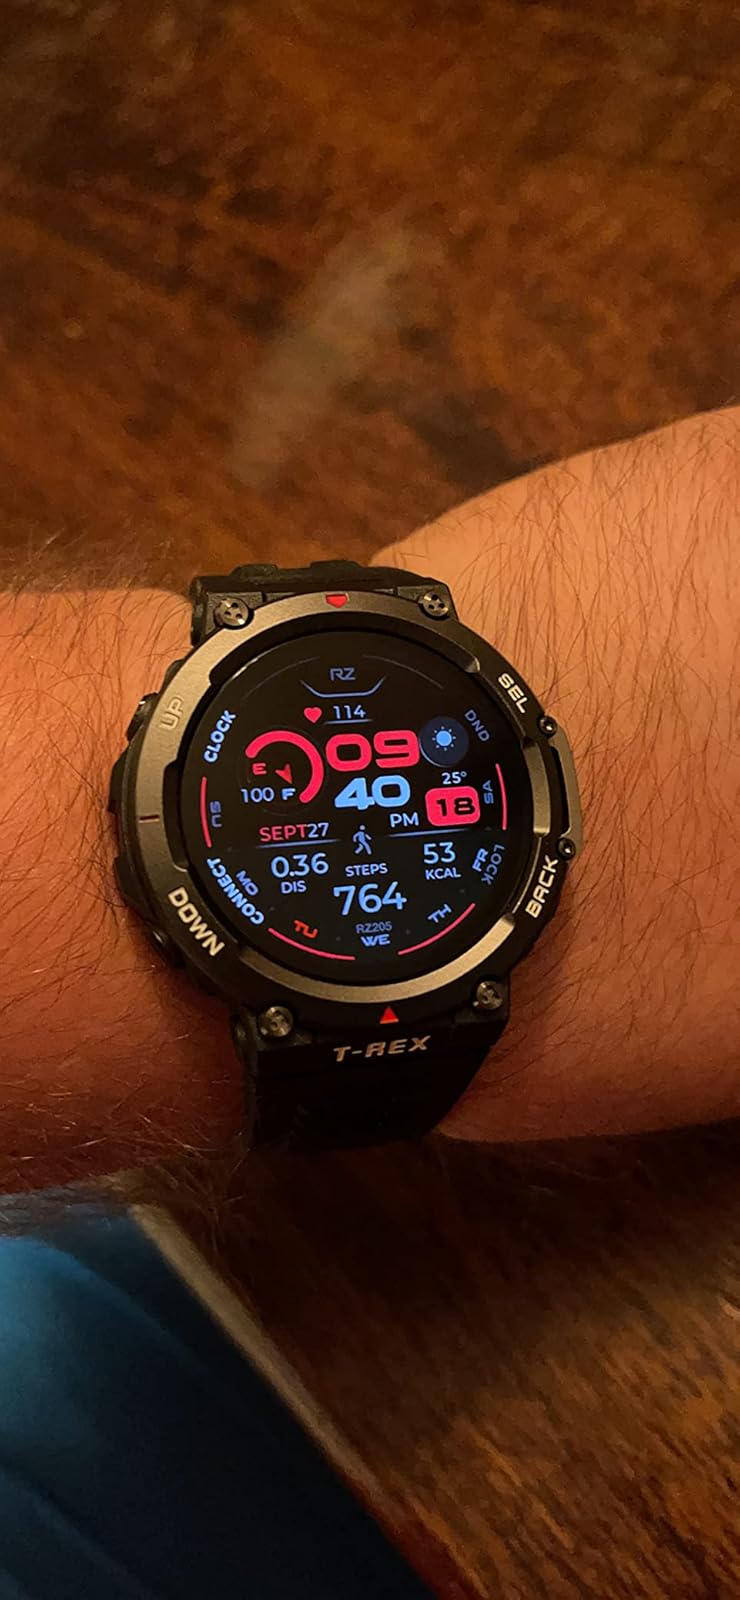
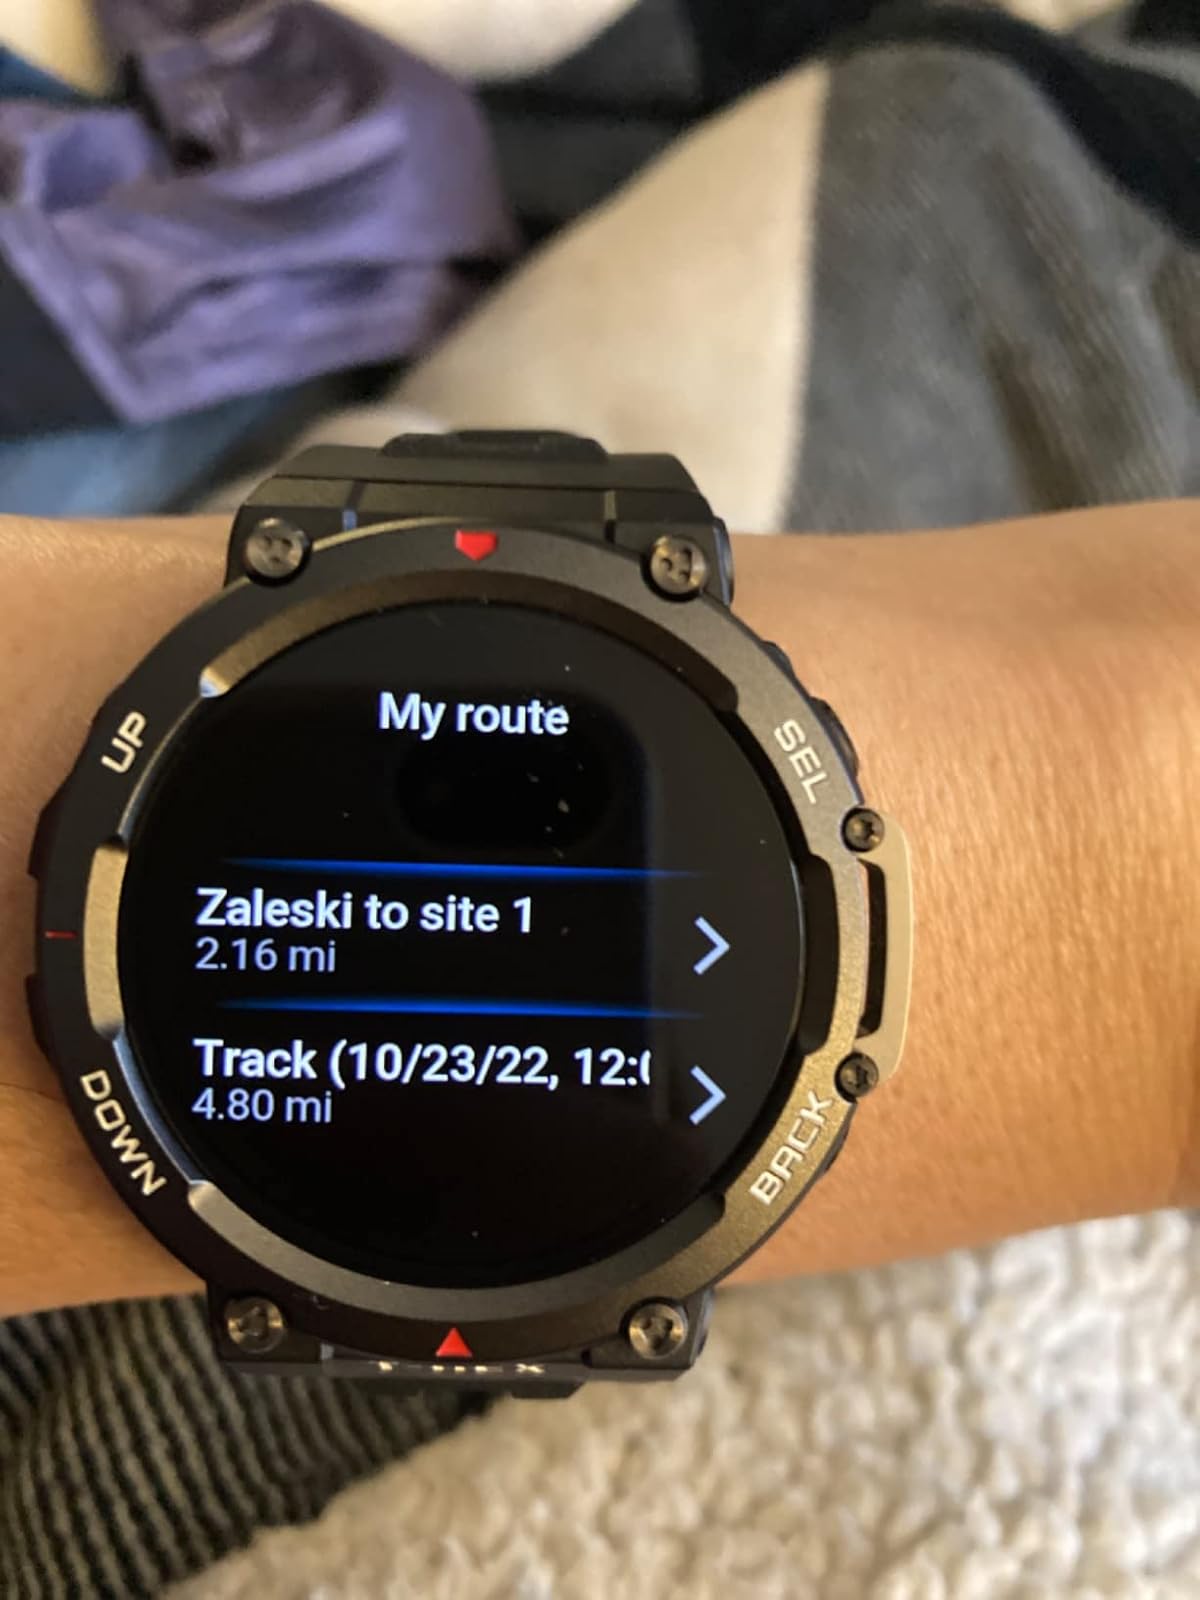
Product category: smartwatch
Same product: yes